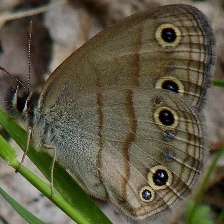
Species: WOOD SATYR
Butterfly family (ImageNet category): ringlet